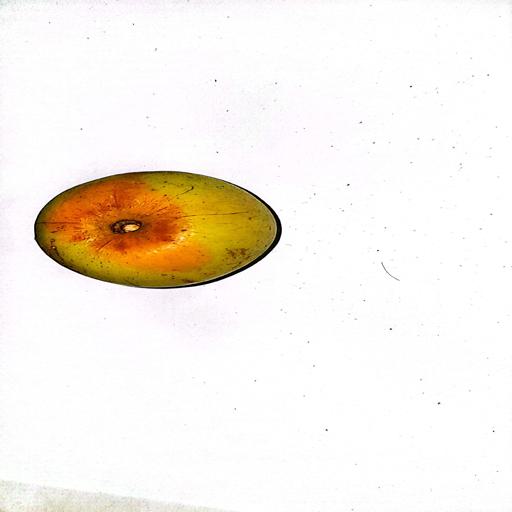
Label: healthy